List of Australian AM radio stations

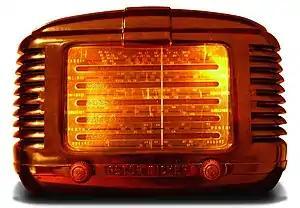
Astor Mickey, 1946

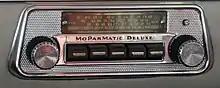
1960s AM car radio with NSW dialplate

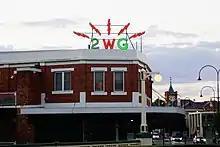
2WG founded in Wagga Wagga 1932

See also main article History of broadcasting in Australia